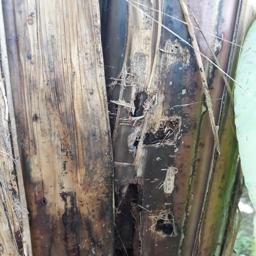
Label: PSEUDOSTEM WEEVIL